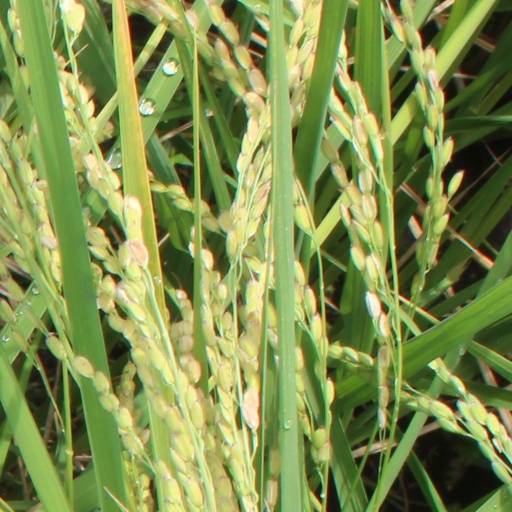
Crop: rice